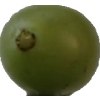
Label: grape